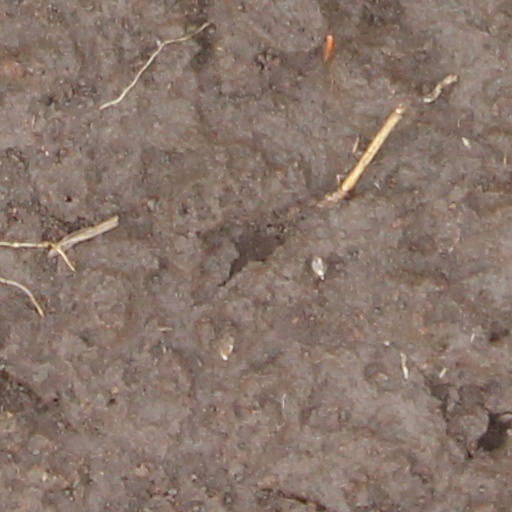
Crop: wheat